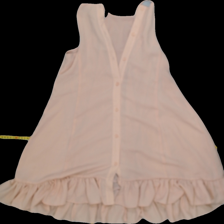
View: front
Type: Dress
Category: Ladies
Brand: Not Applicable
Colors: Pink
Material: 100%polyester
Size: XS
Trend: No trend
Stains: No
Price range: 50-100
Recommended usage: Reuse